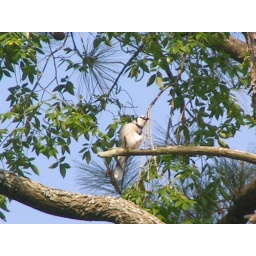
I love the jay against the backdrop of the tree and blue sky. He was quite high up.